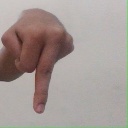
अक्षर: प